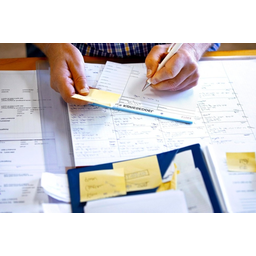
Label: paper